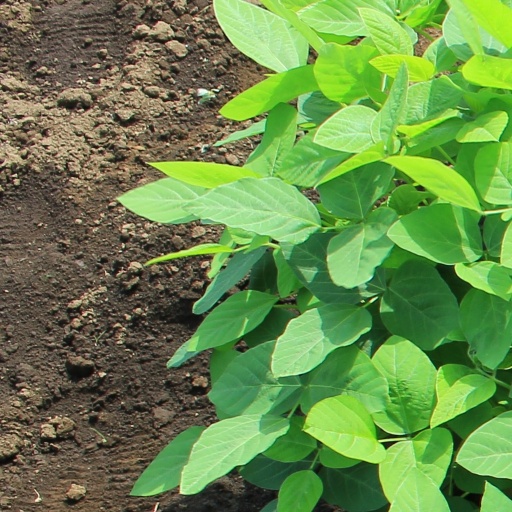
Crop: soybean